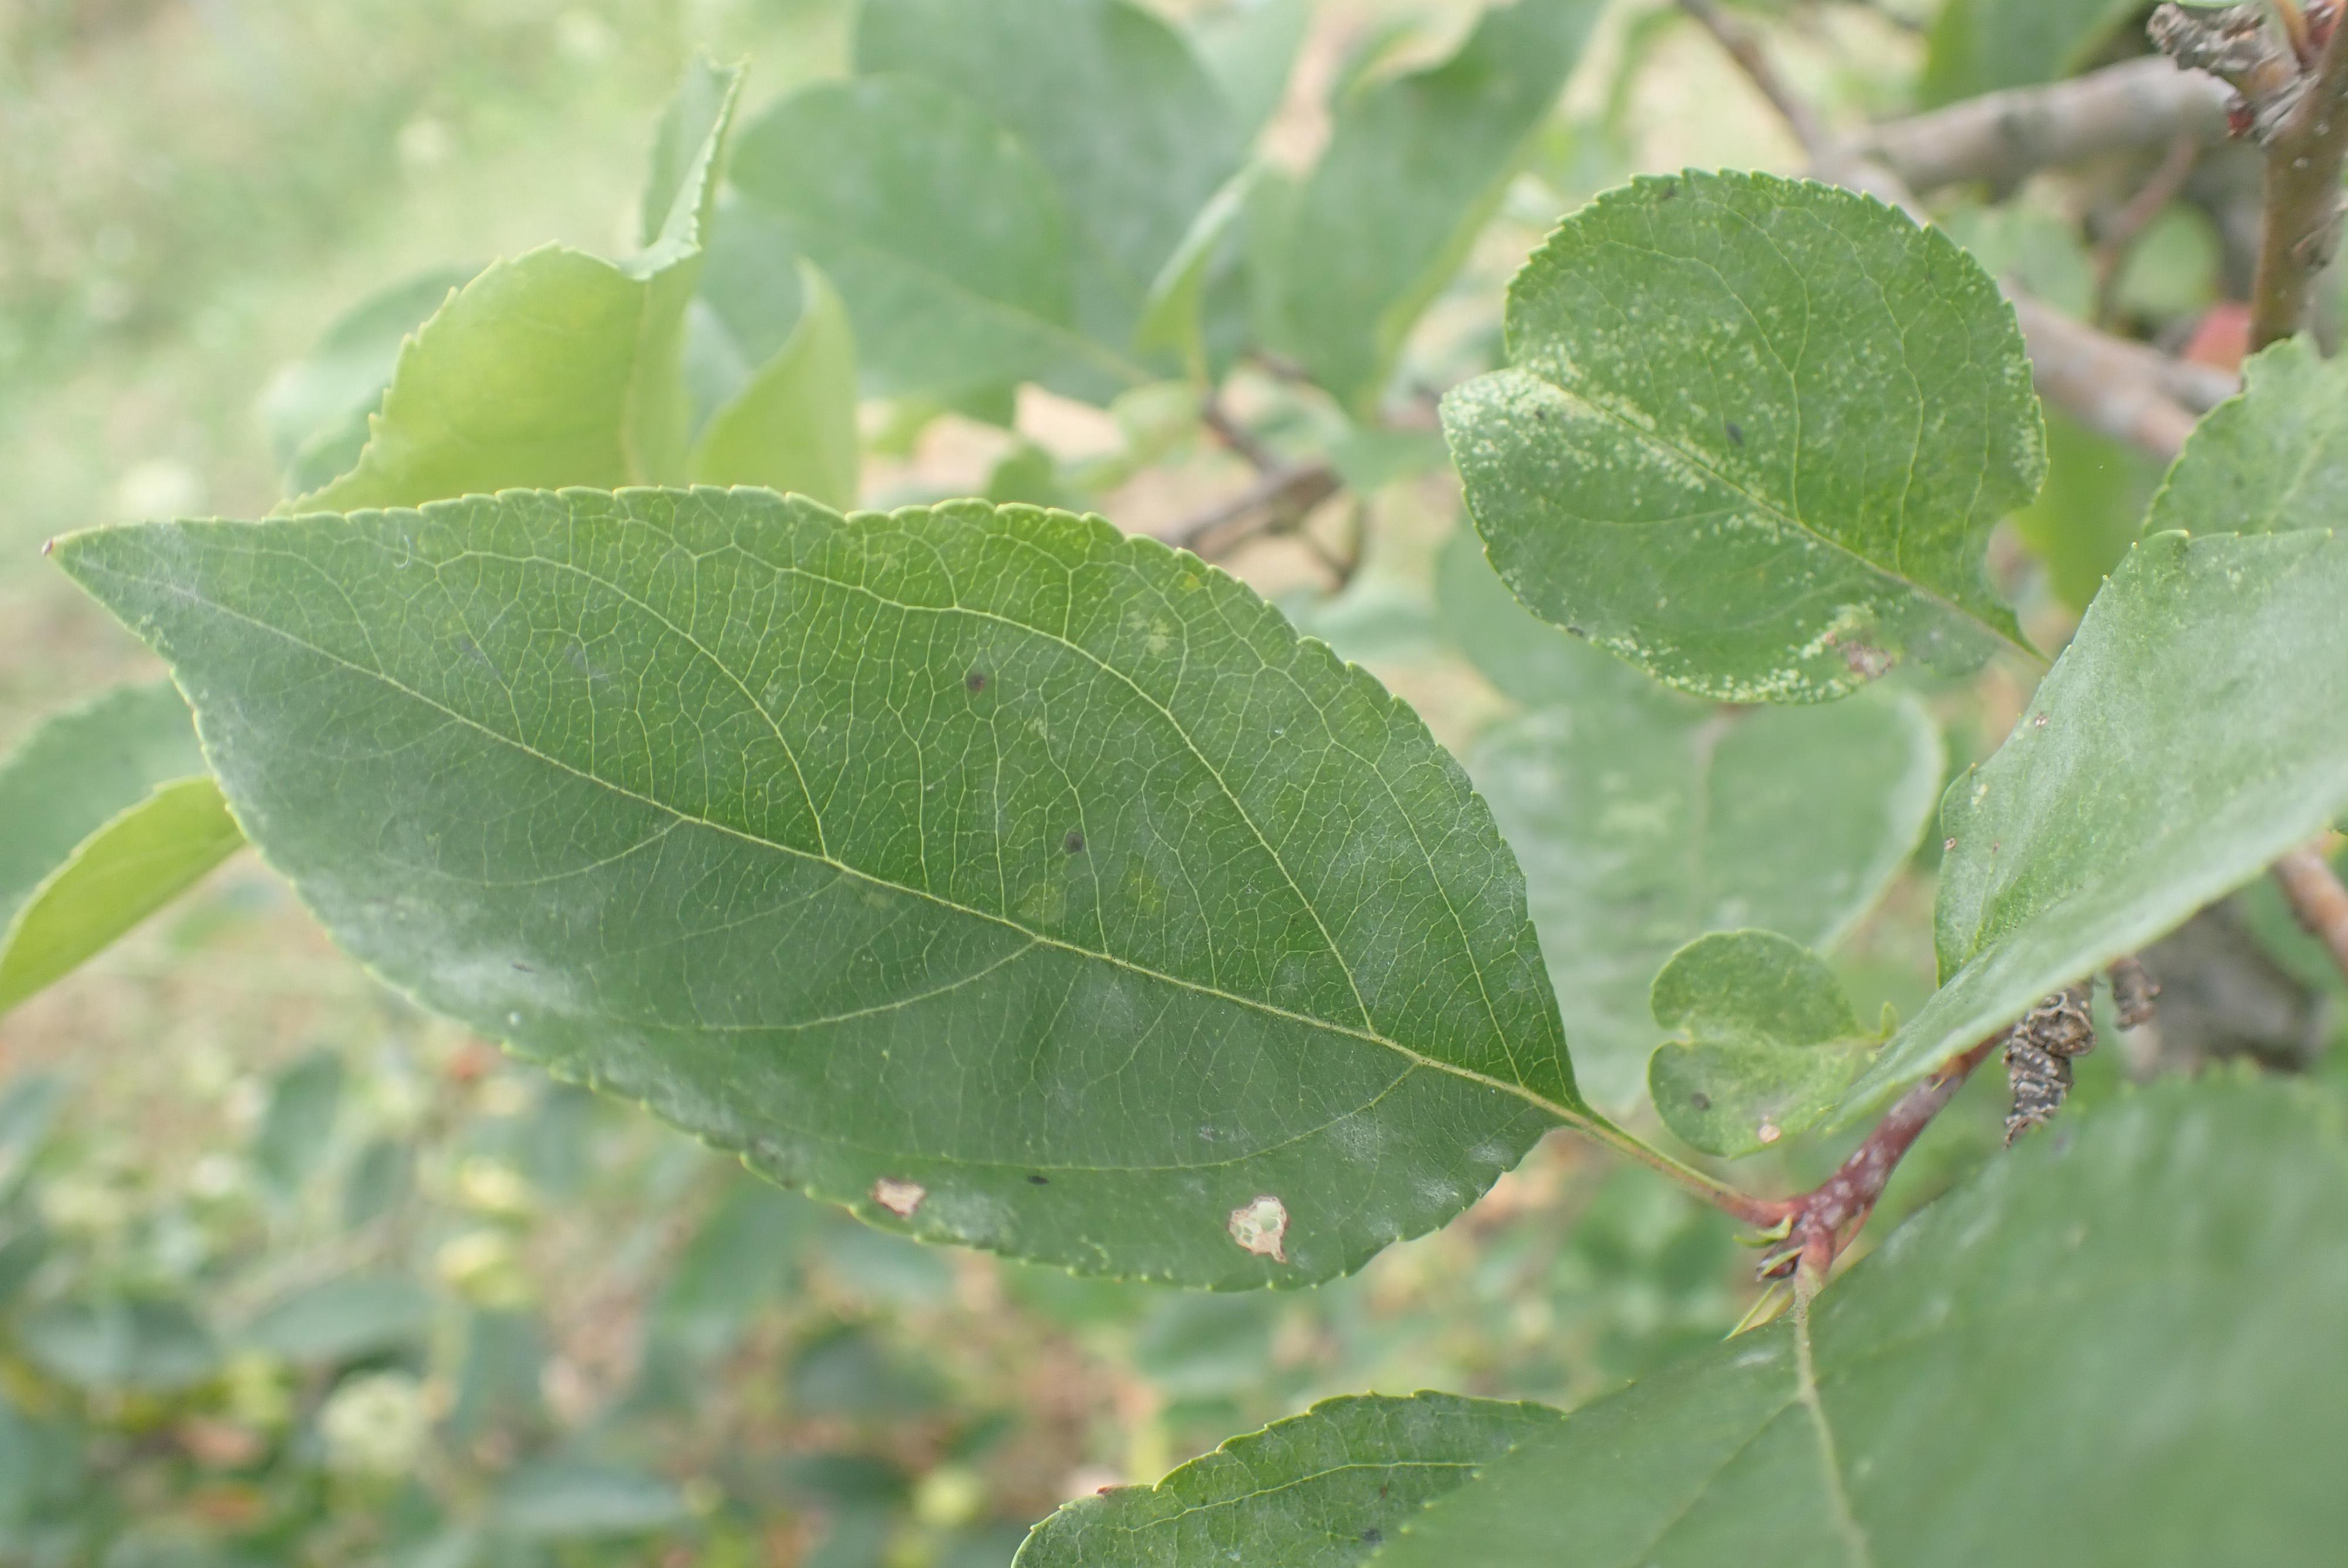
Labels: powdery_mildew, complex